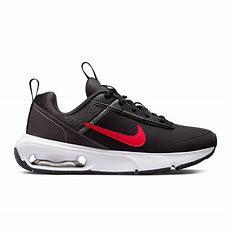
Brand: Nike
Model: Air Max Intrlk Lite